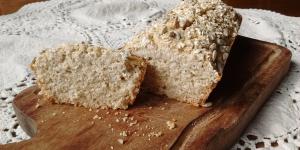
pan con harina de arroz y avena